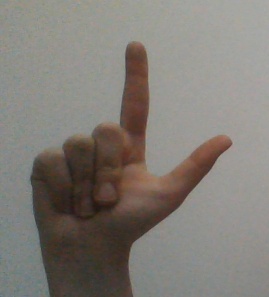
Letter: laam